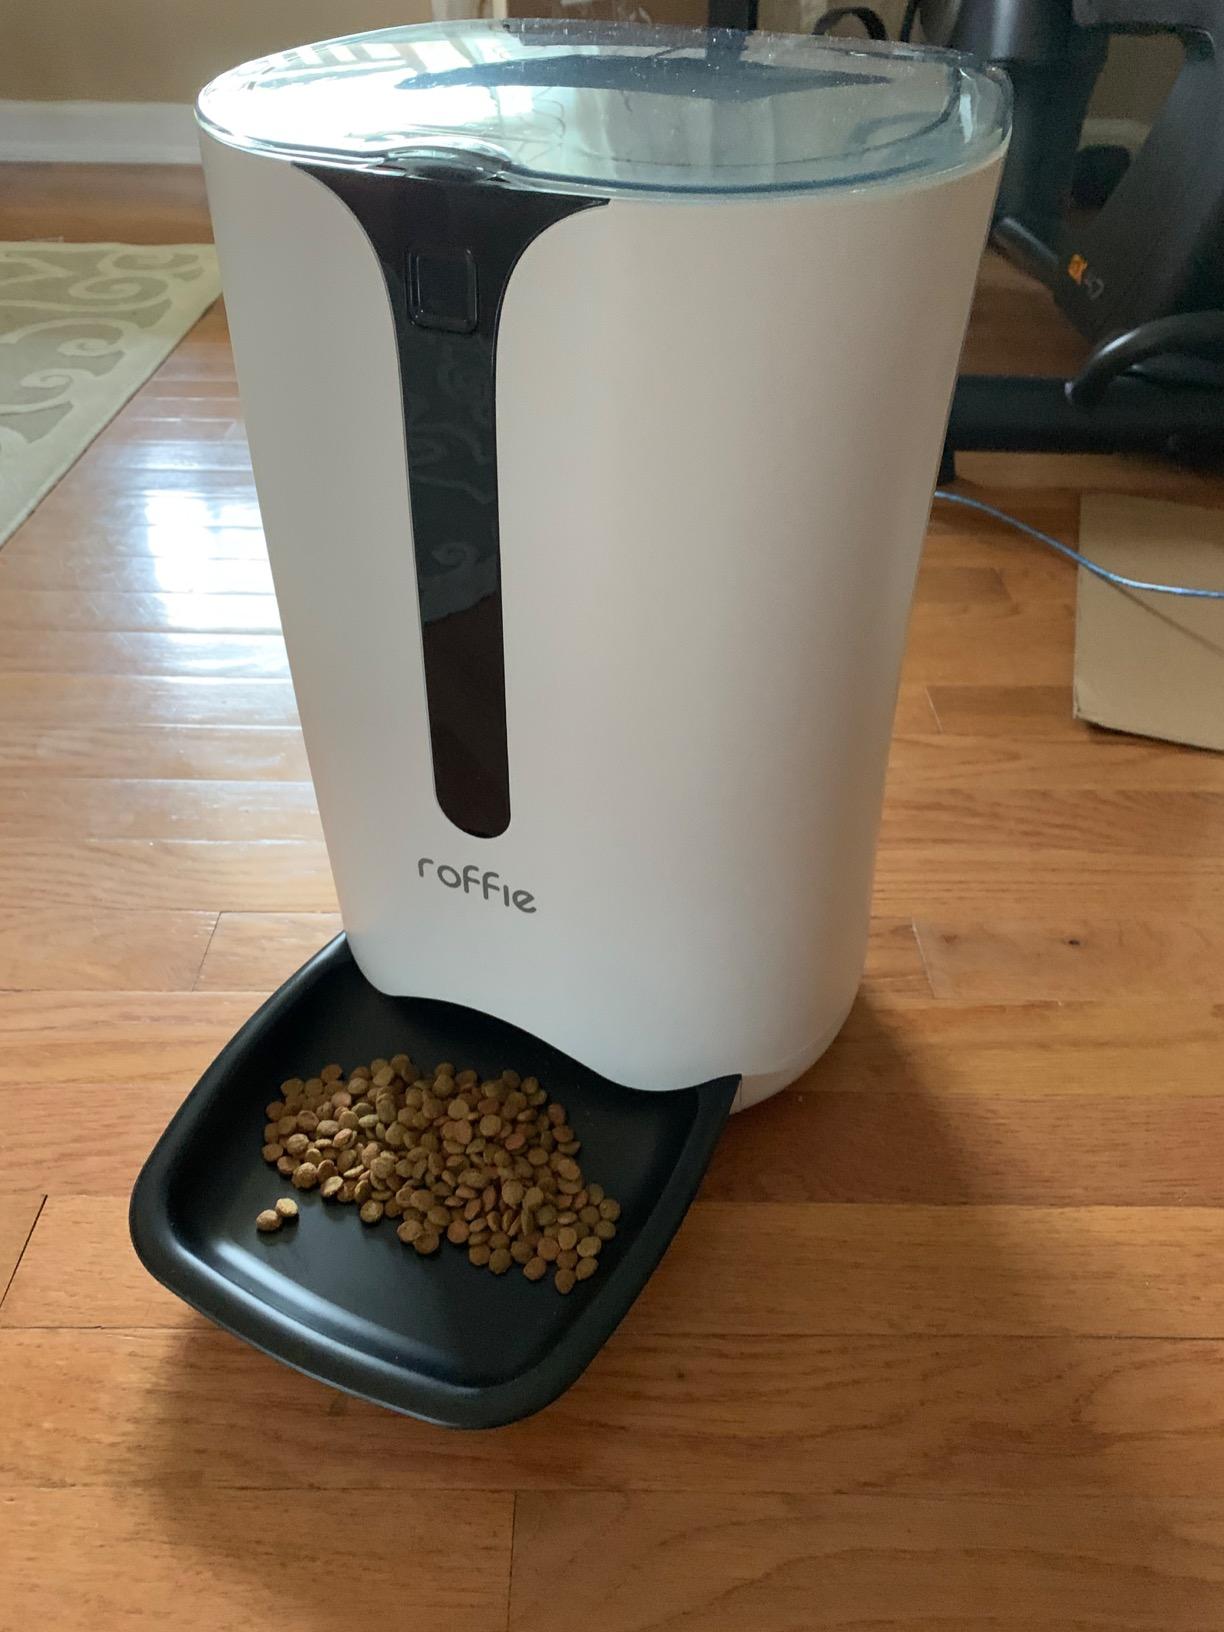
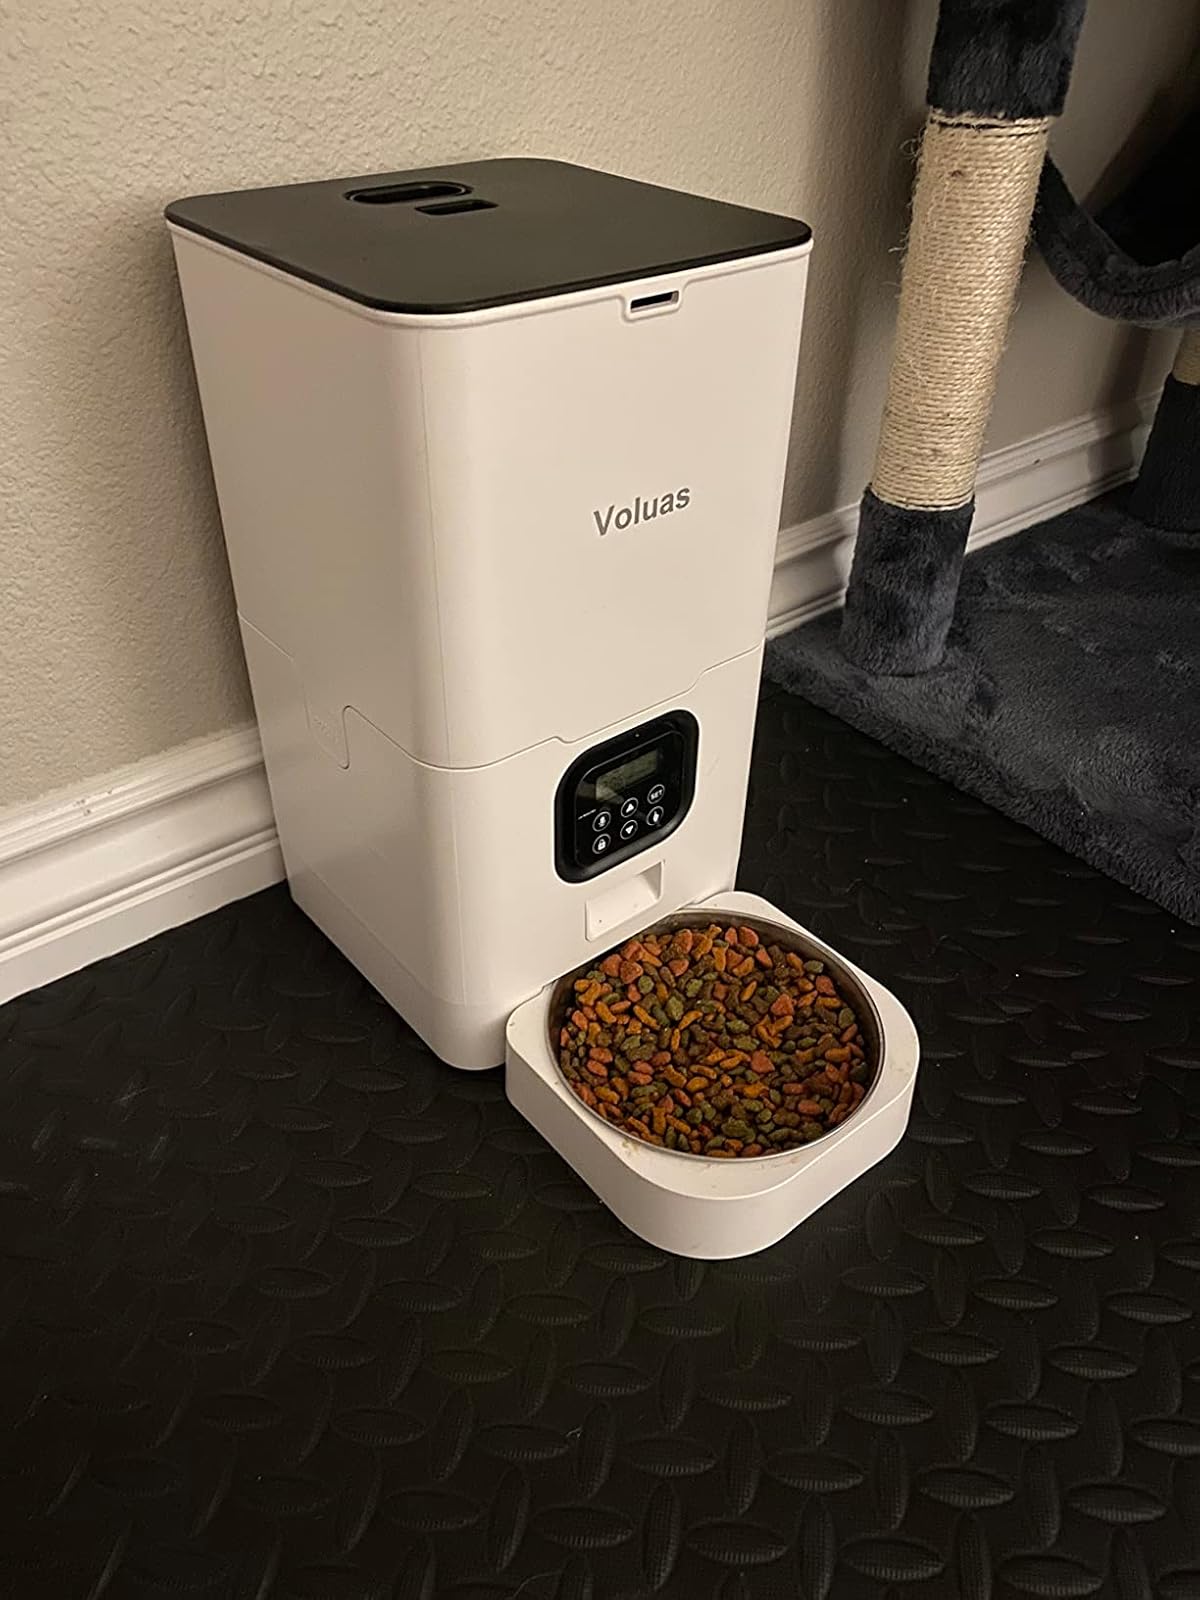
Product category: items_feeder
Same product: no